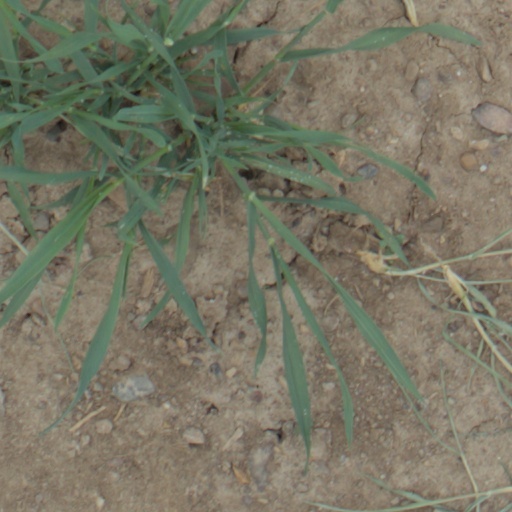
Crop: wheat